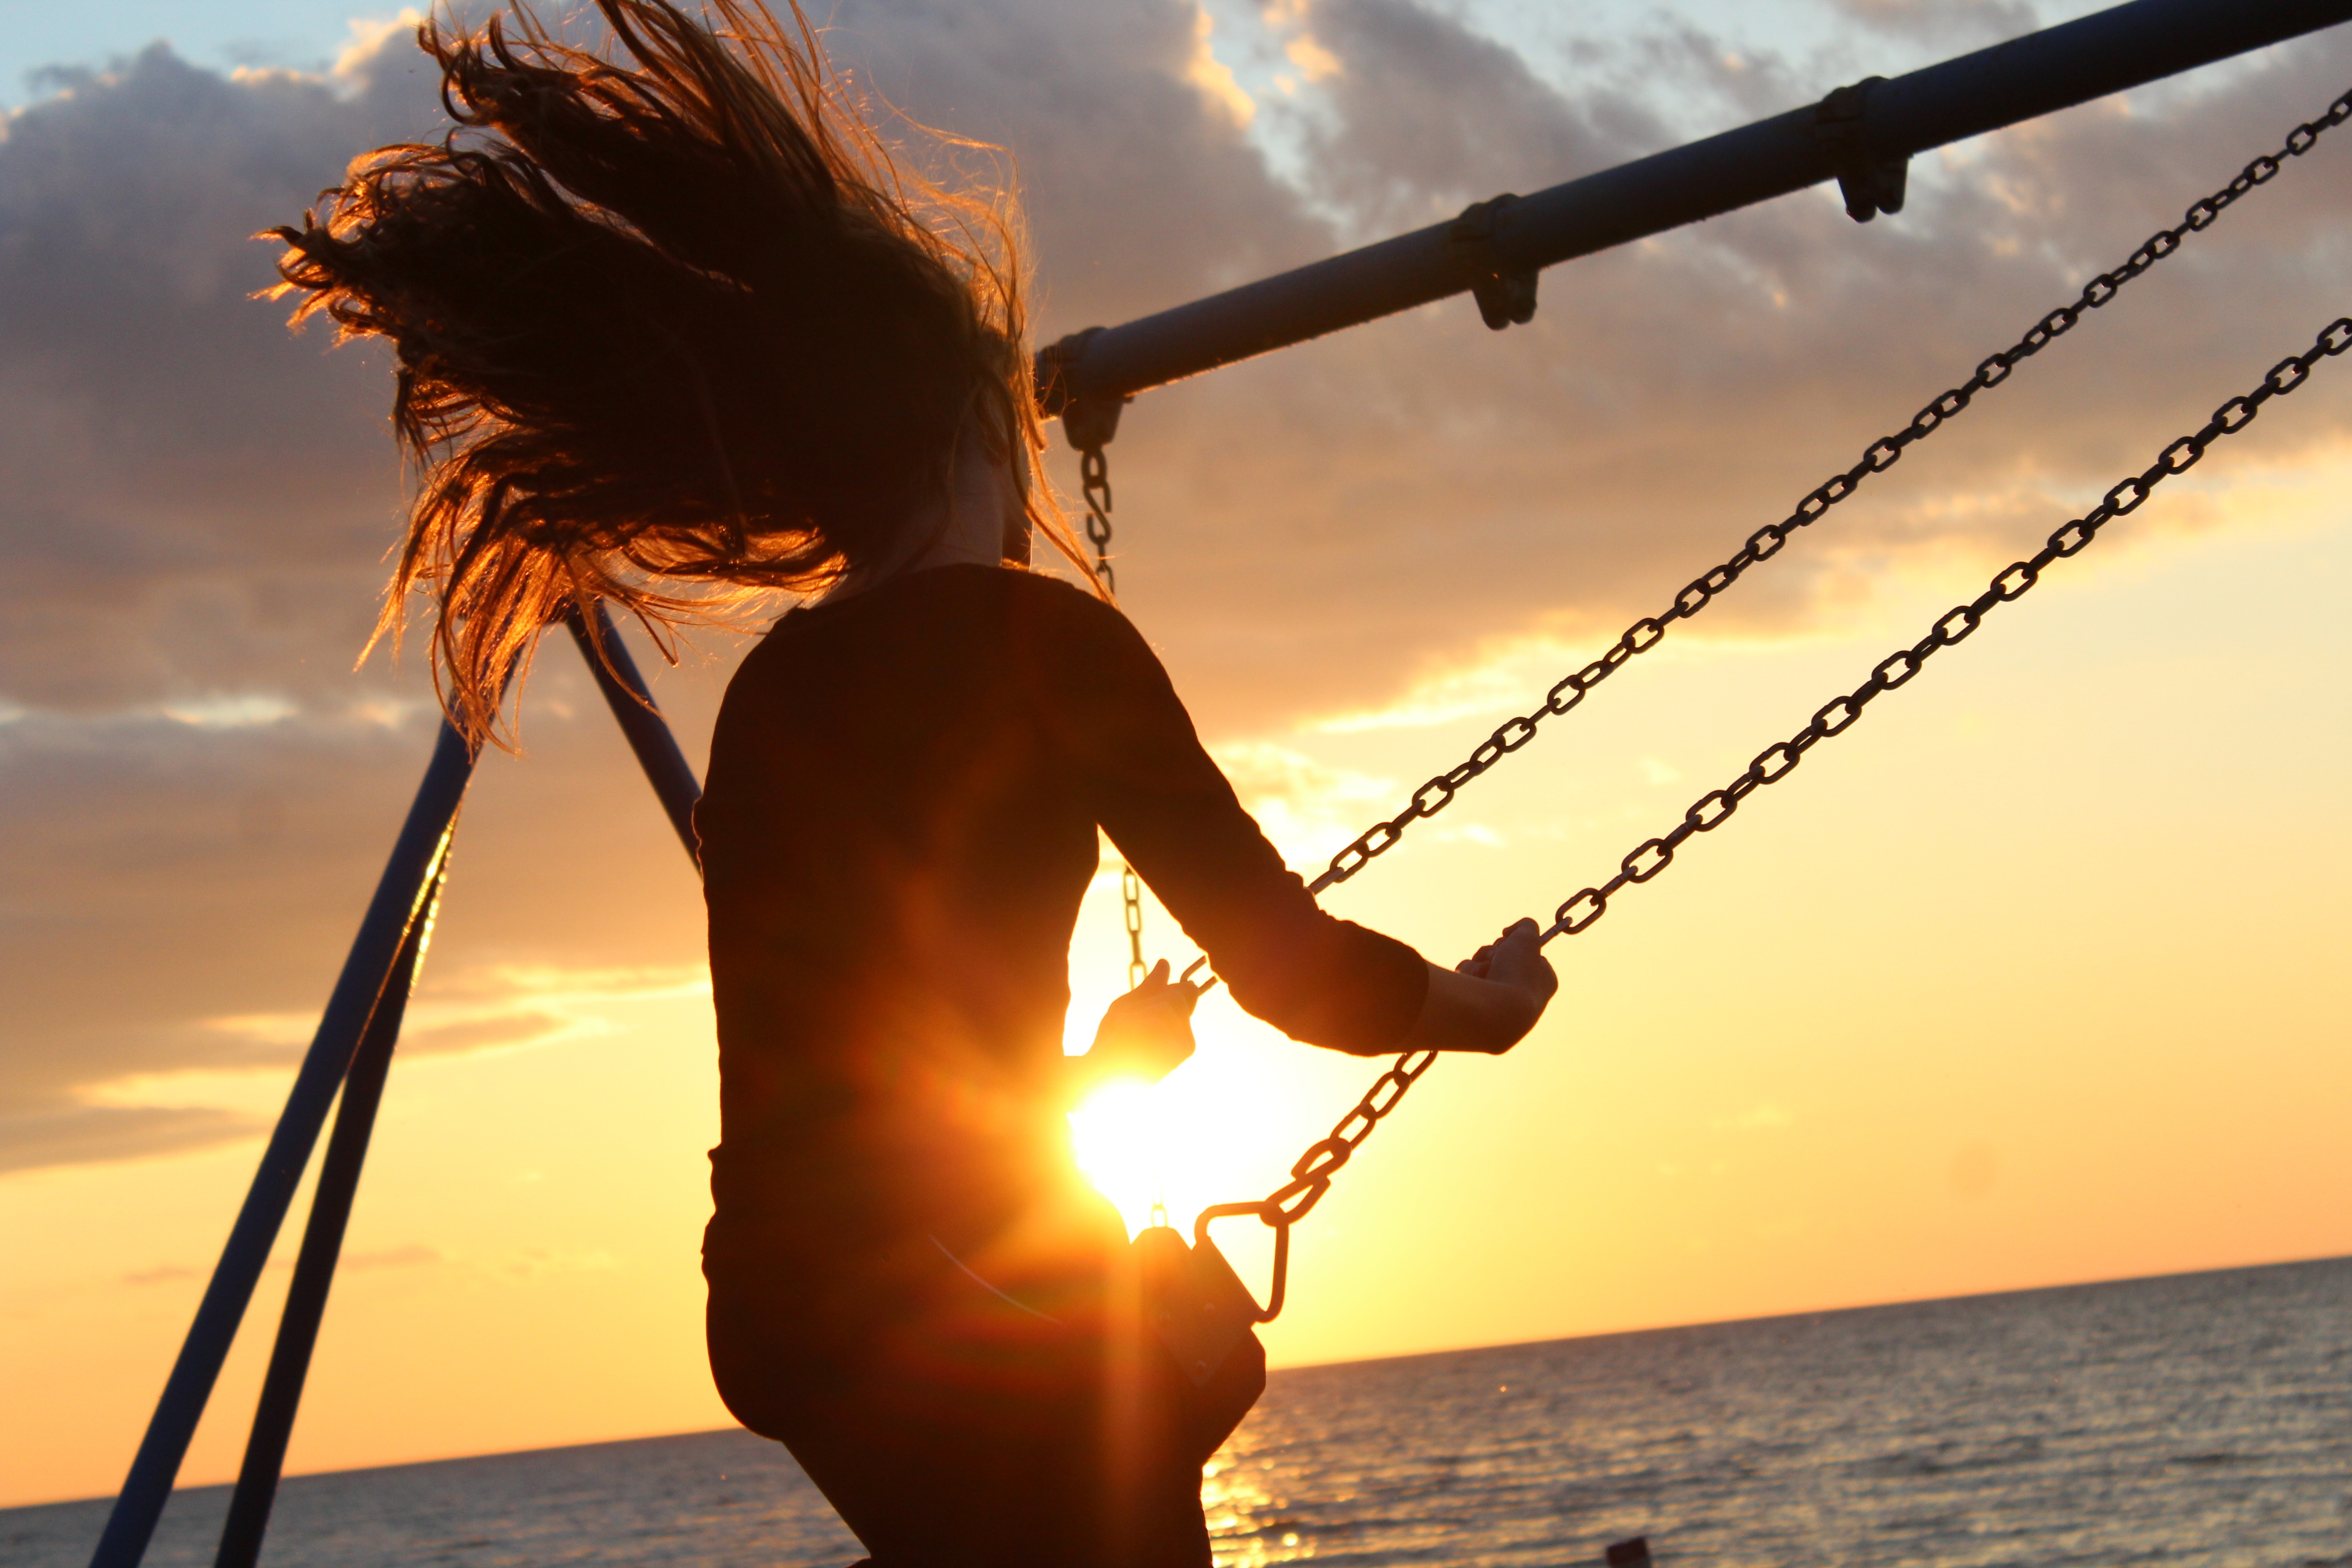
sea, silhouette, person, sun, hair, sunrise, sunset, sunlight, morning, romance, swing, fun, emotion